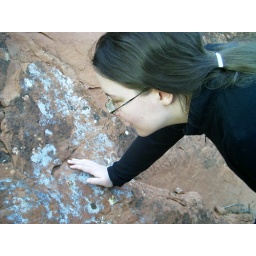
Growing on some red rocks around Sedona, AZ.